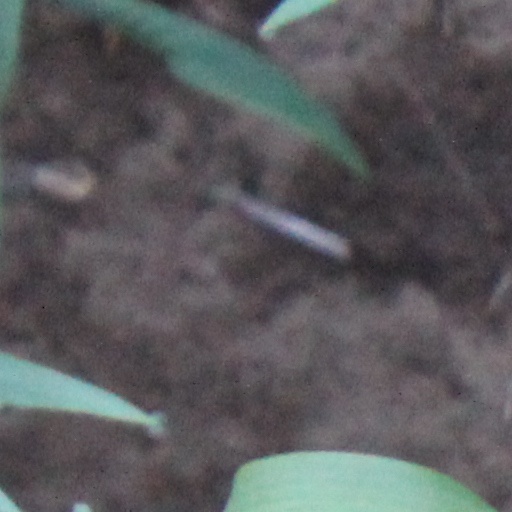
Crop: wheat